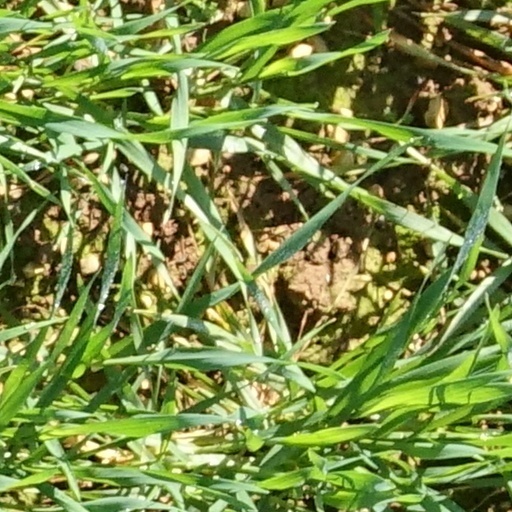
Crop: wheat